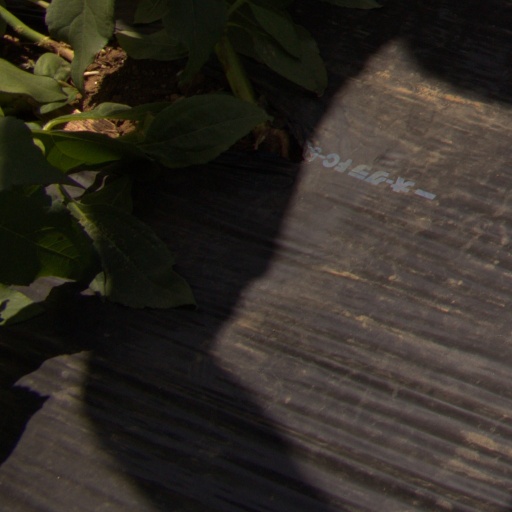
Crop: Jerusalem artichoke